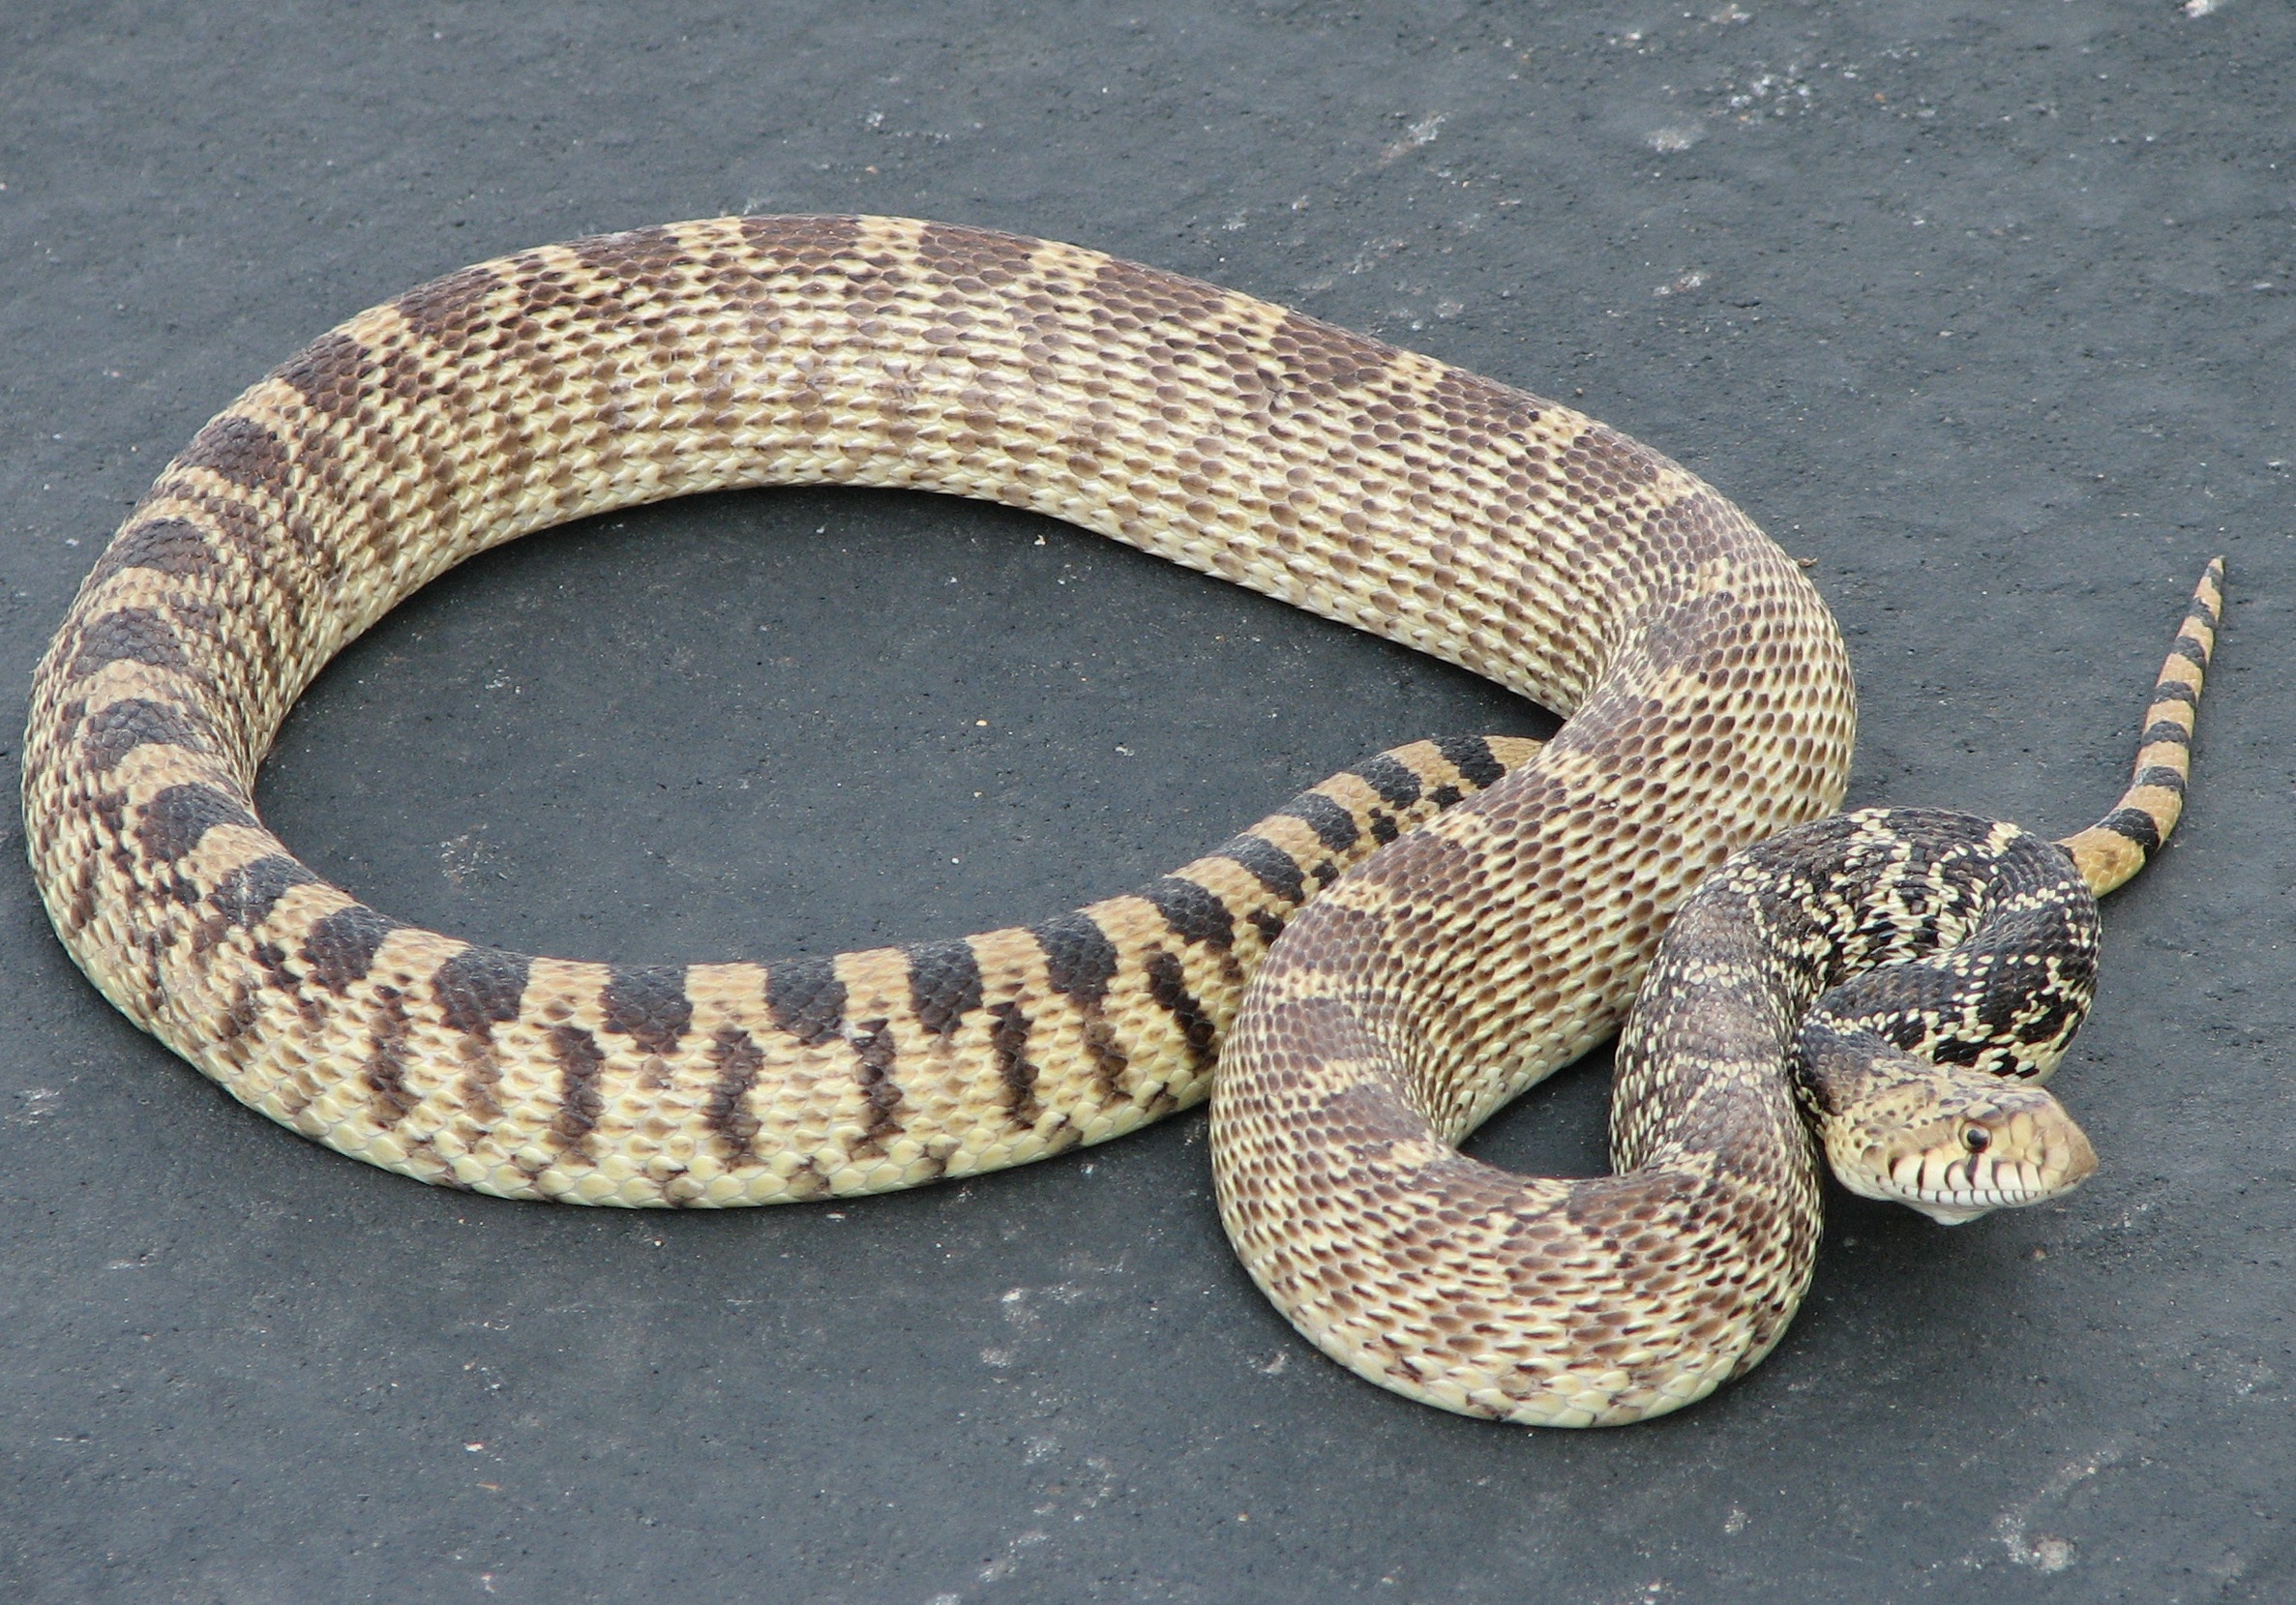
reptile, crawling, jewellery, skin, snake, rattlesnake, vertebrate, scales, sunning, serpent, viper, non venomous, garter snake, gopher snake, colubridae, sidewinder, scaled reptile, boas, hognose snake, non poisonous